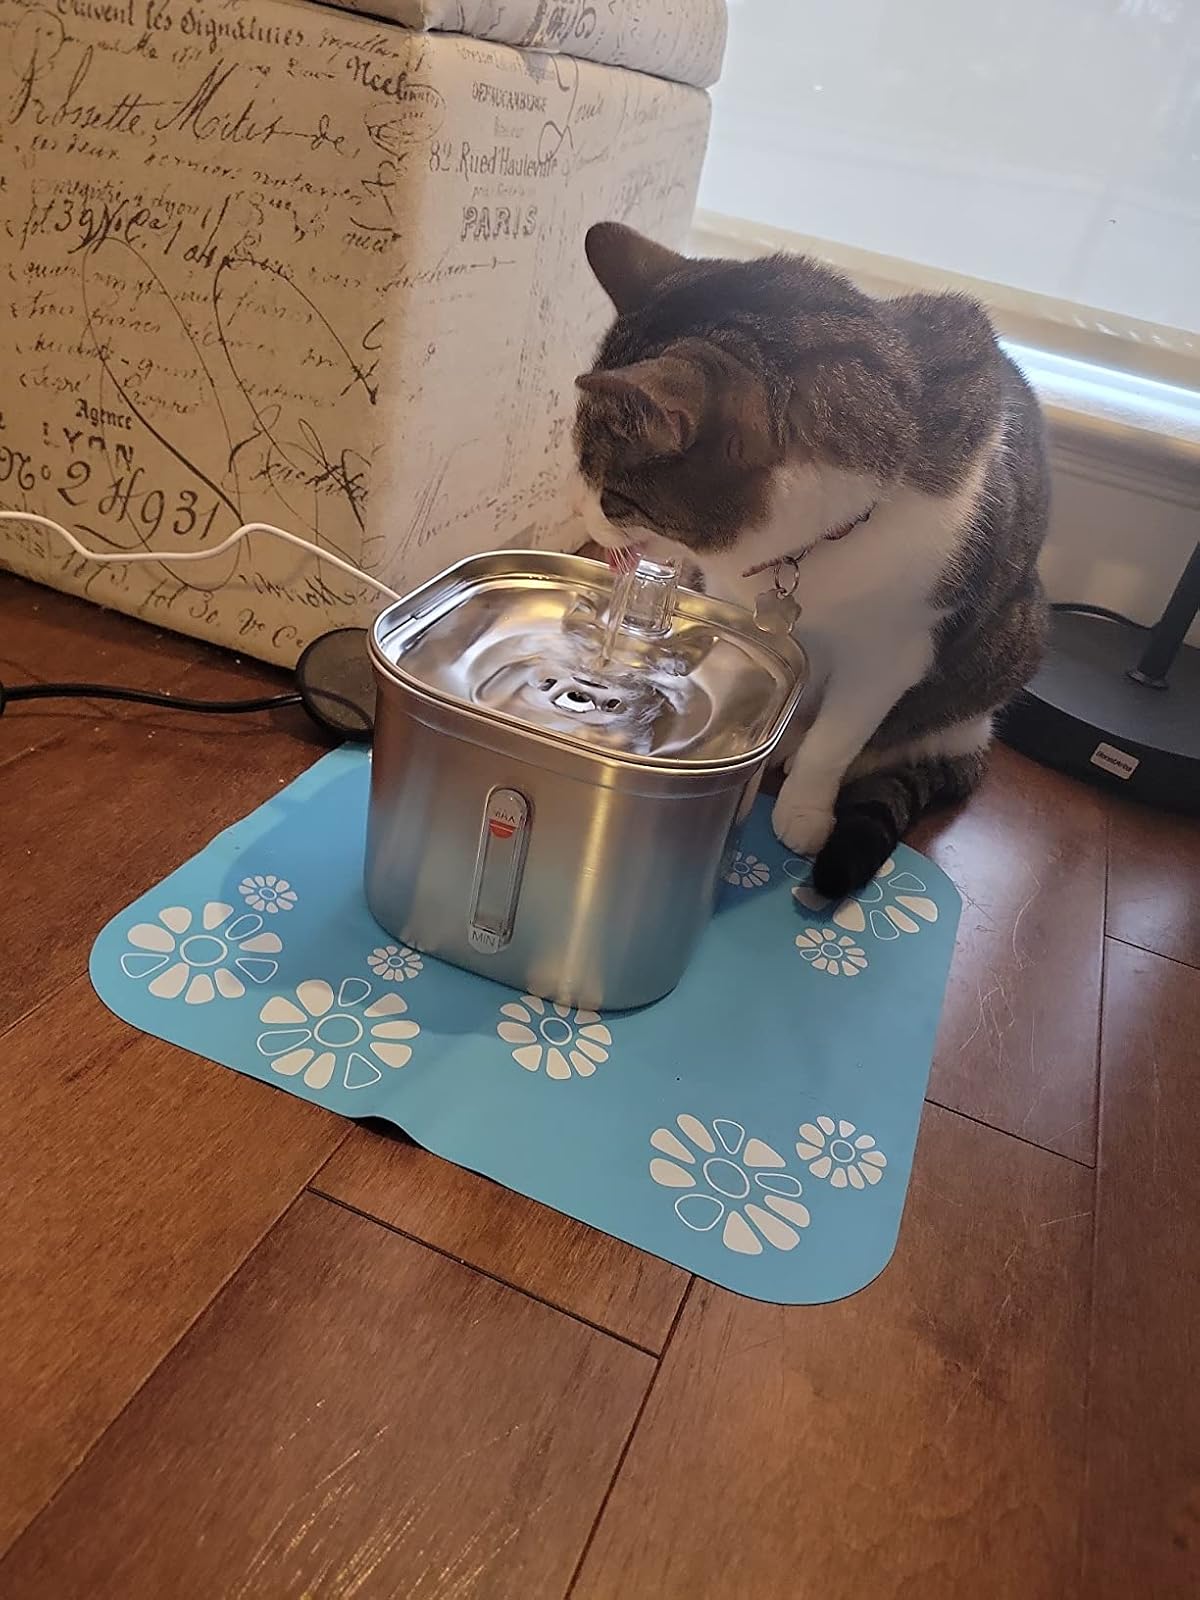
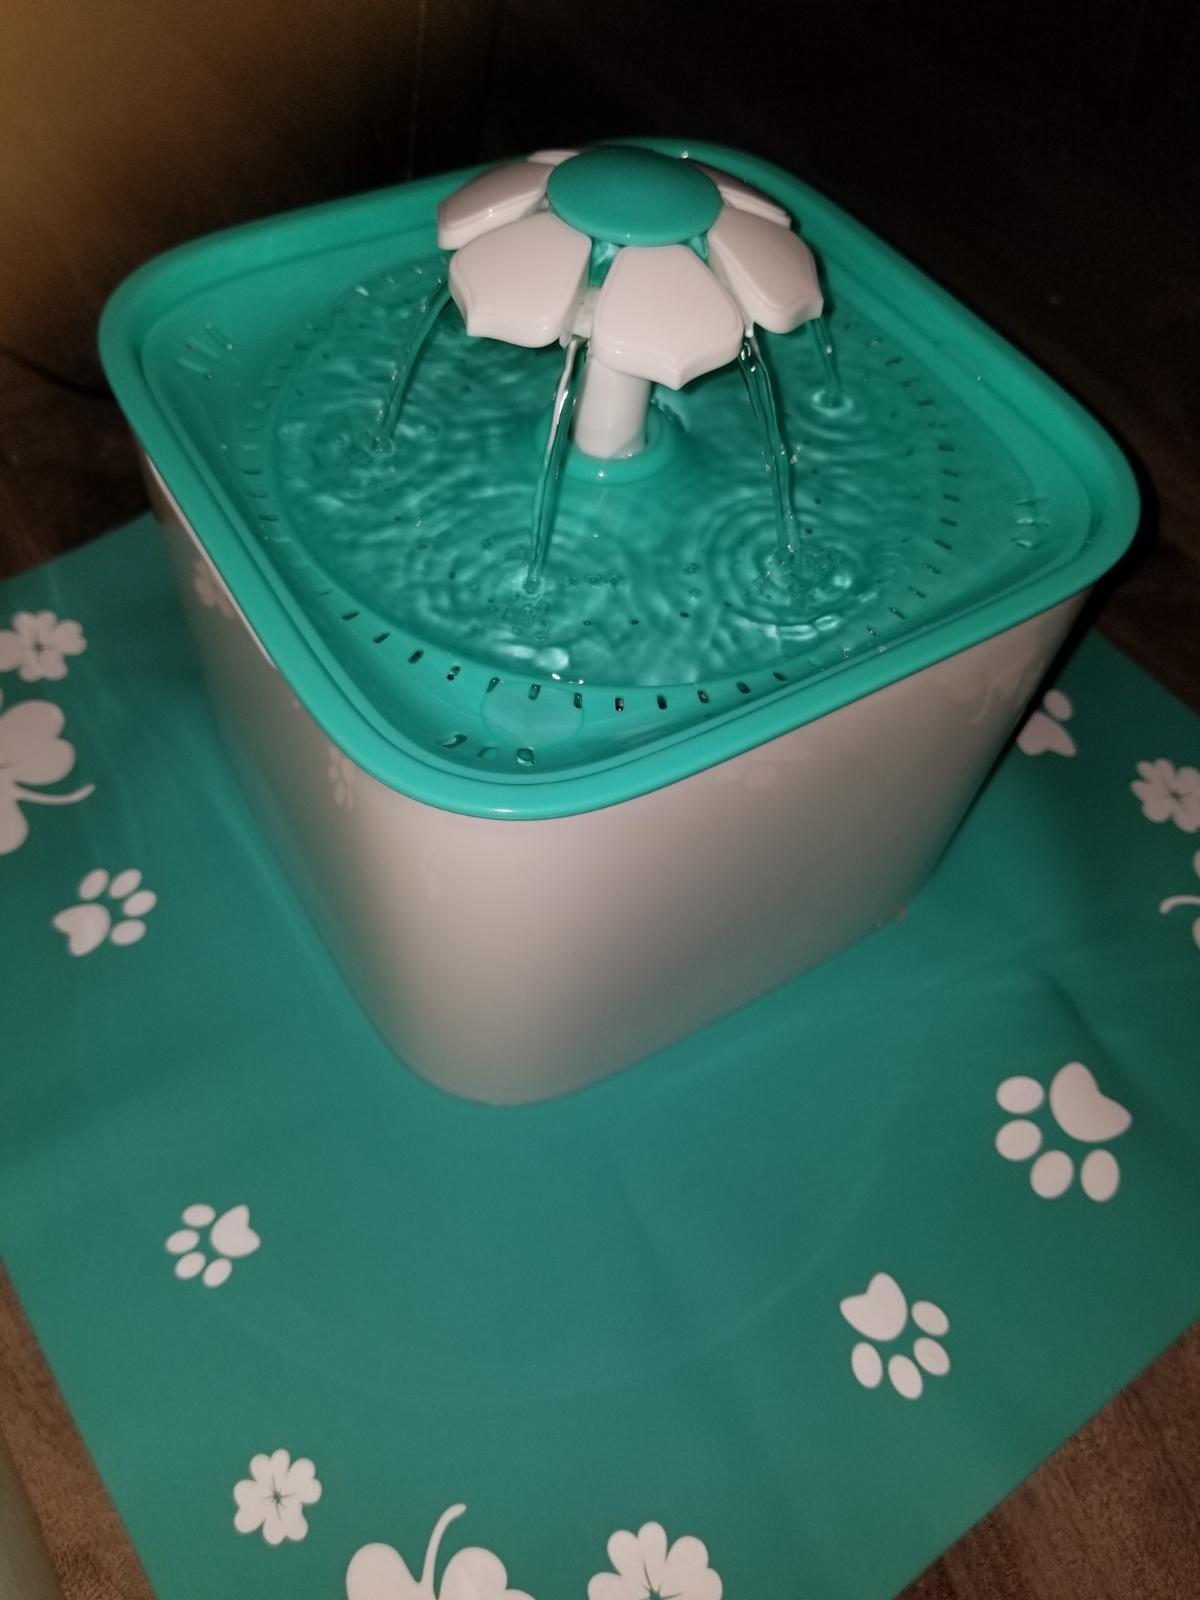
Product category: items_bowl
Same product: no